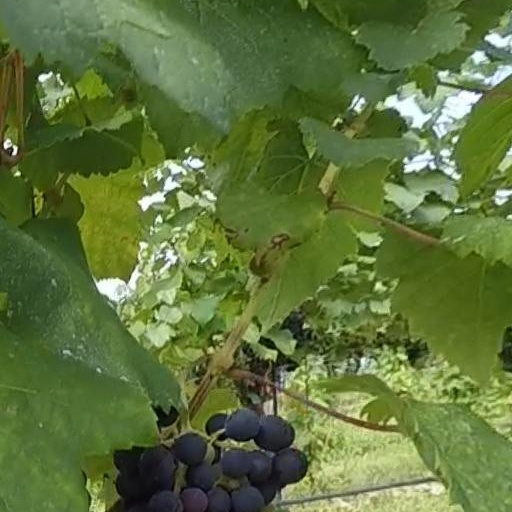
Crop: grape